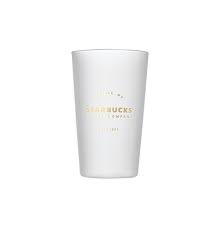
Label: glass